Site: brandenburg
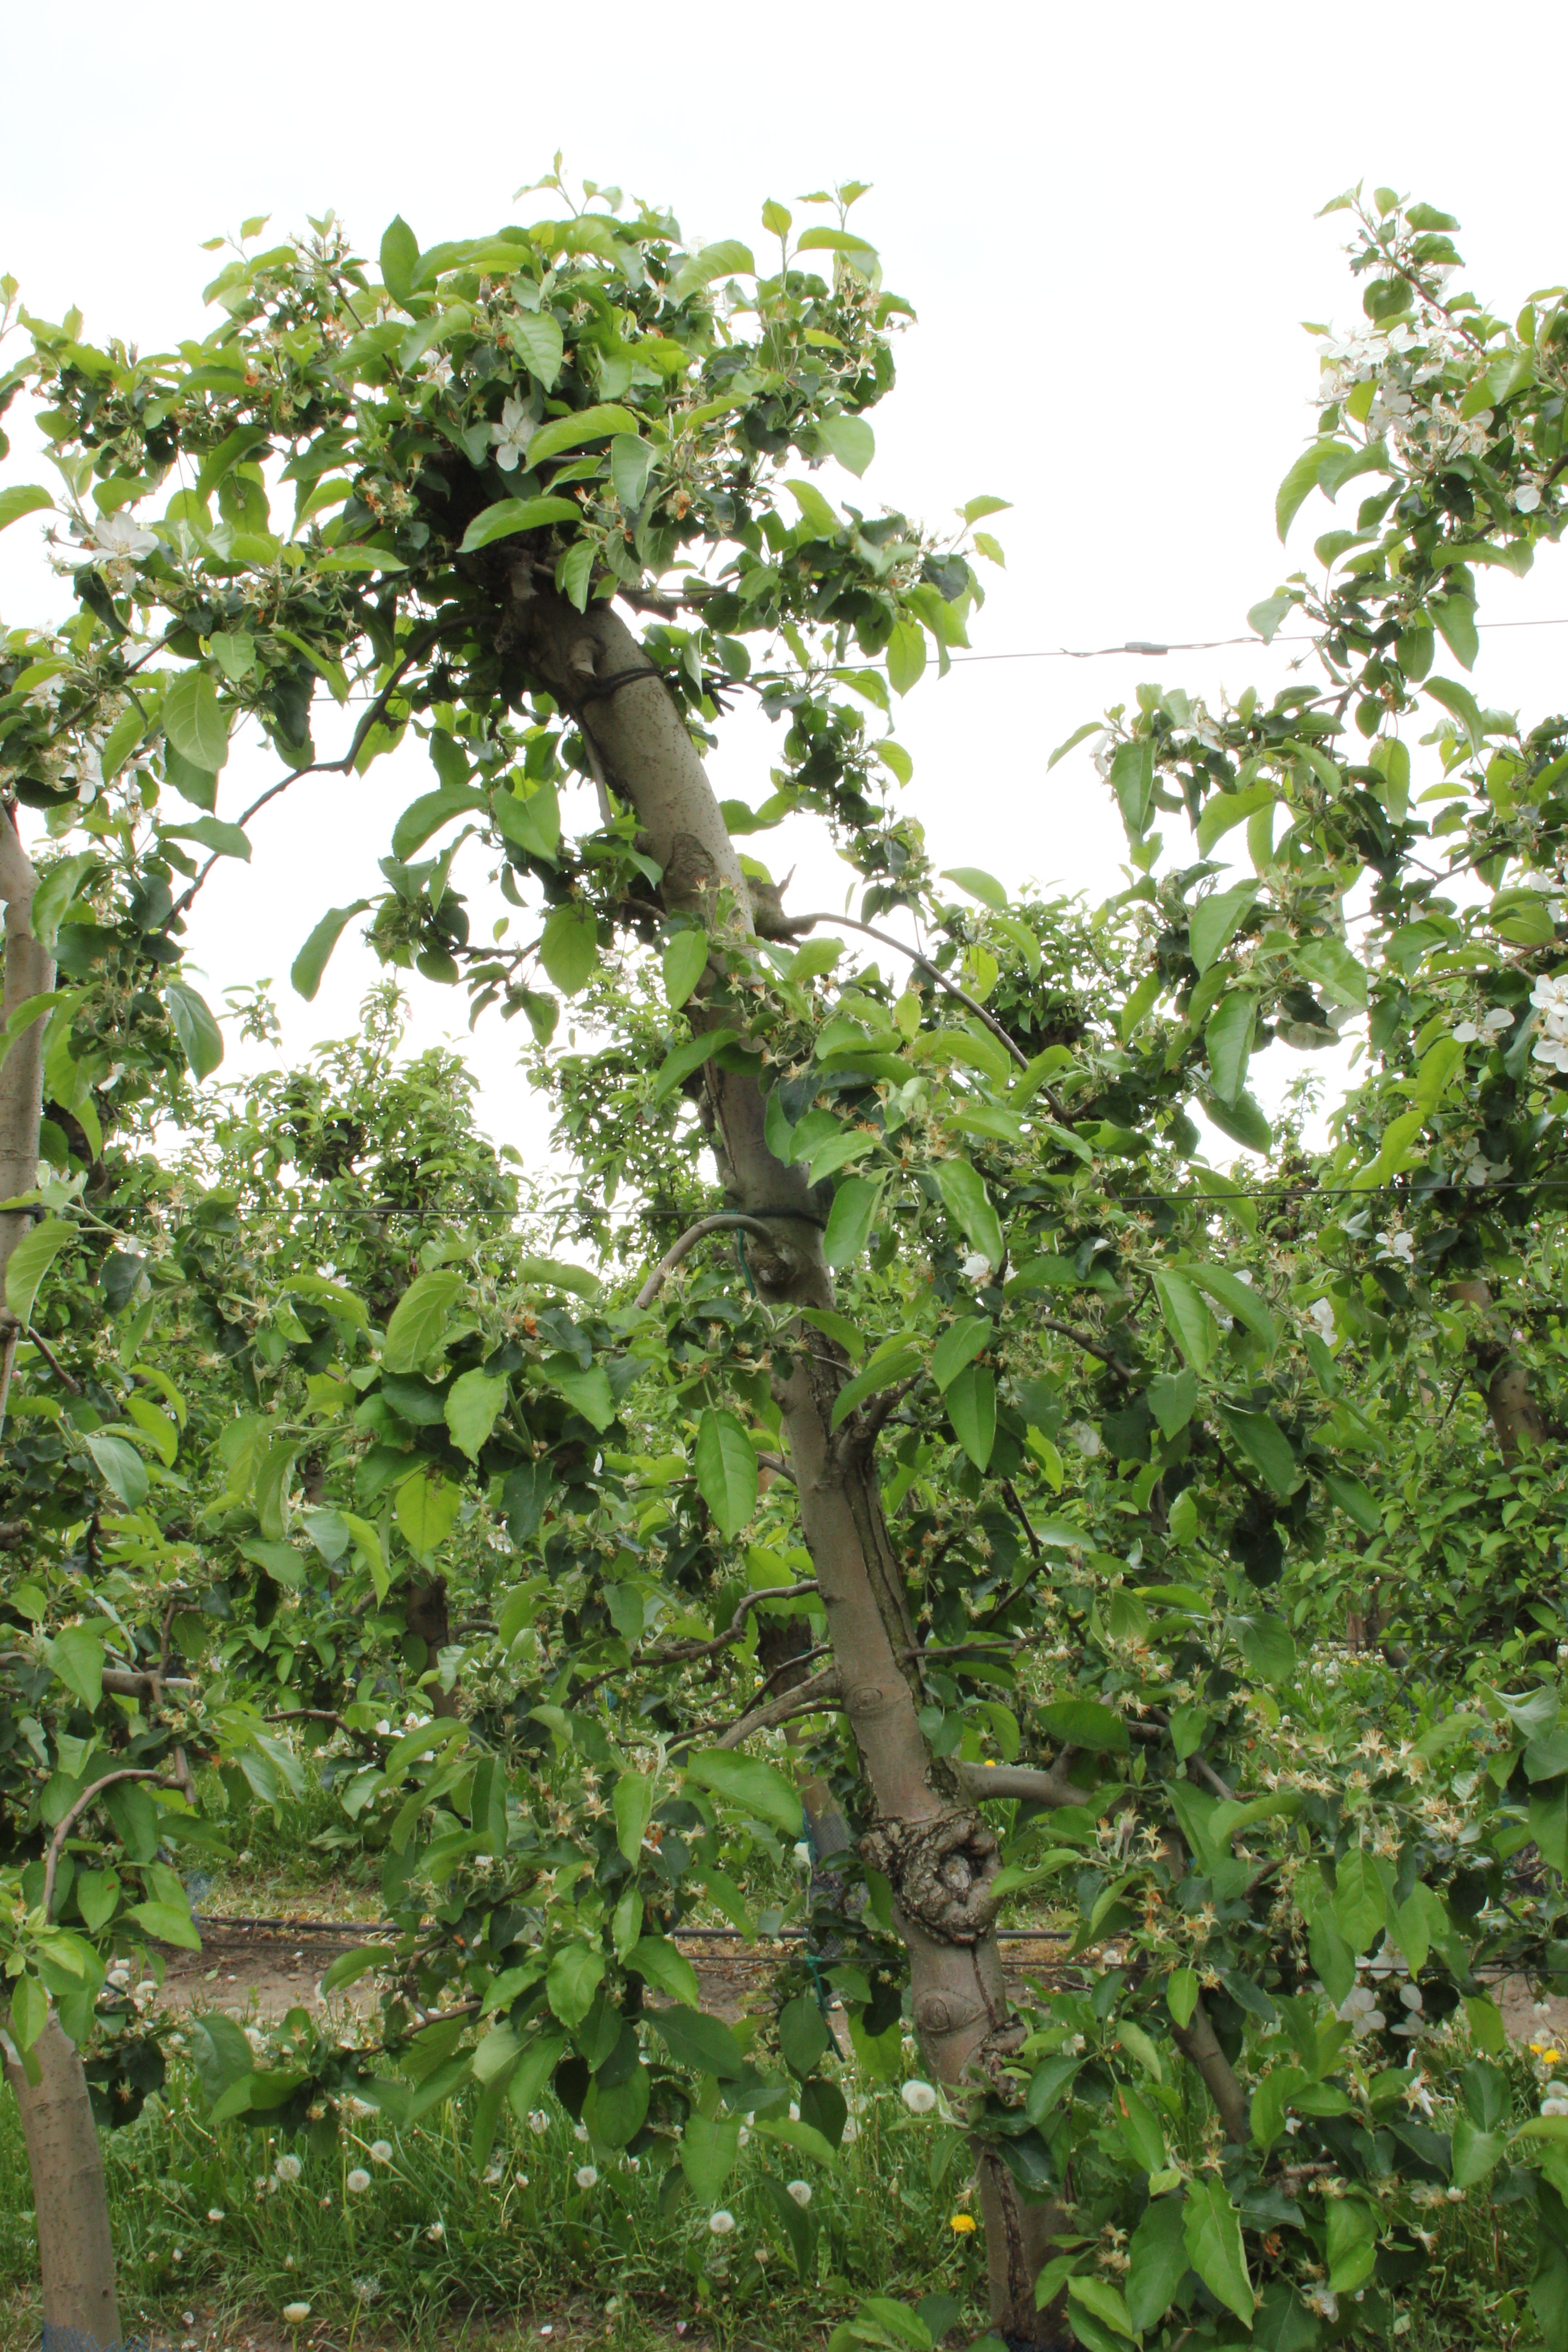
Growth stage (BBCH 67): Flowering